Terminal Railroad Association of St. Louis

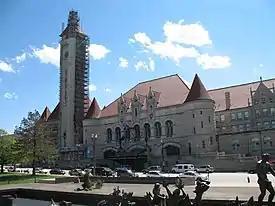
Historic St. Louis Union Station

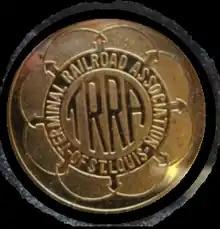
TRRA logo on centennial-commemorative coin

The railroad's predecessor companies in St. Louis date to 1797, when the town was still part of Spanish Upper Louisiana. James Piggott was granted a license to operate a ferry between St. Louis and Illinoistown (now East St. Louis, Illinois). In 1819, Piggott's heirs sold the ferry to Samuel Wiggins, who operated the service with eight horses until a steam-powered ferry took over in 1828.